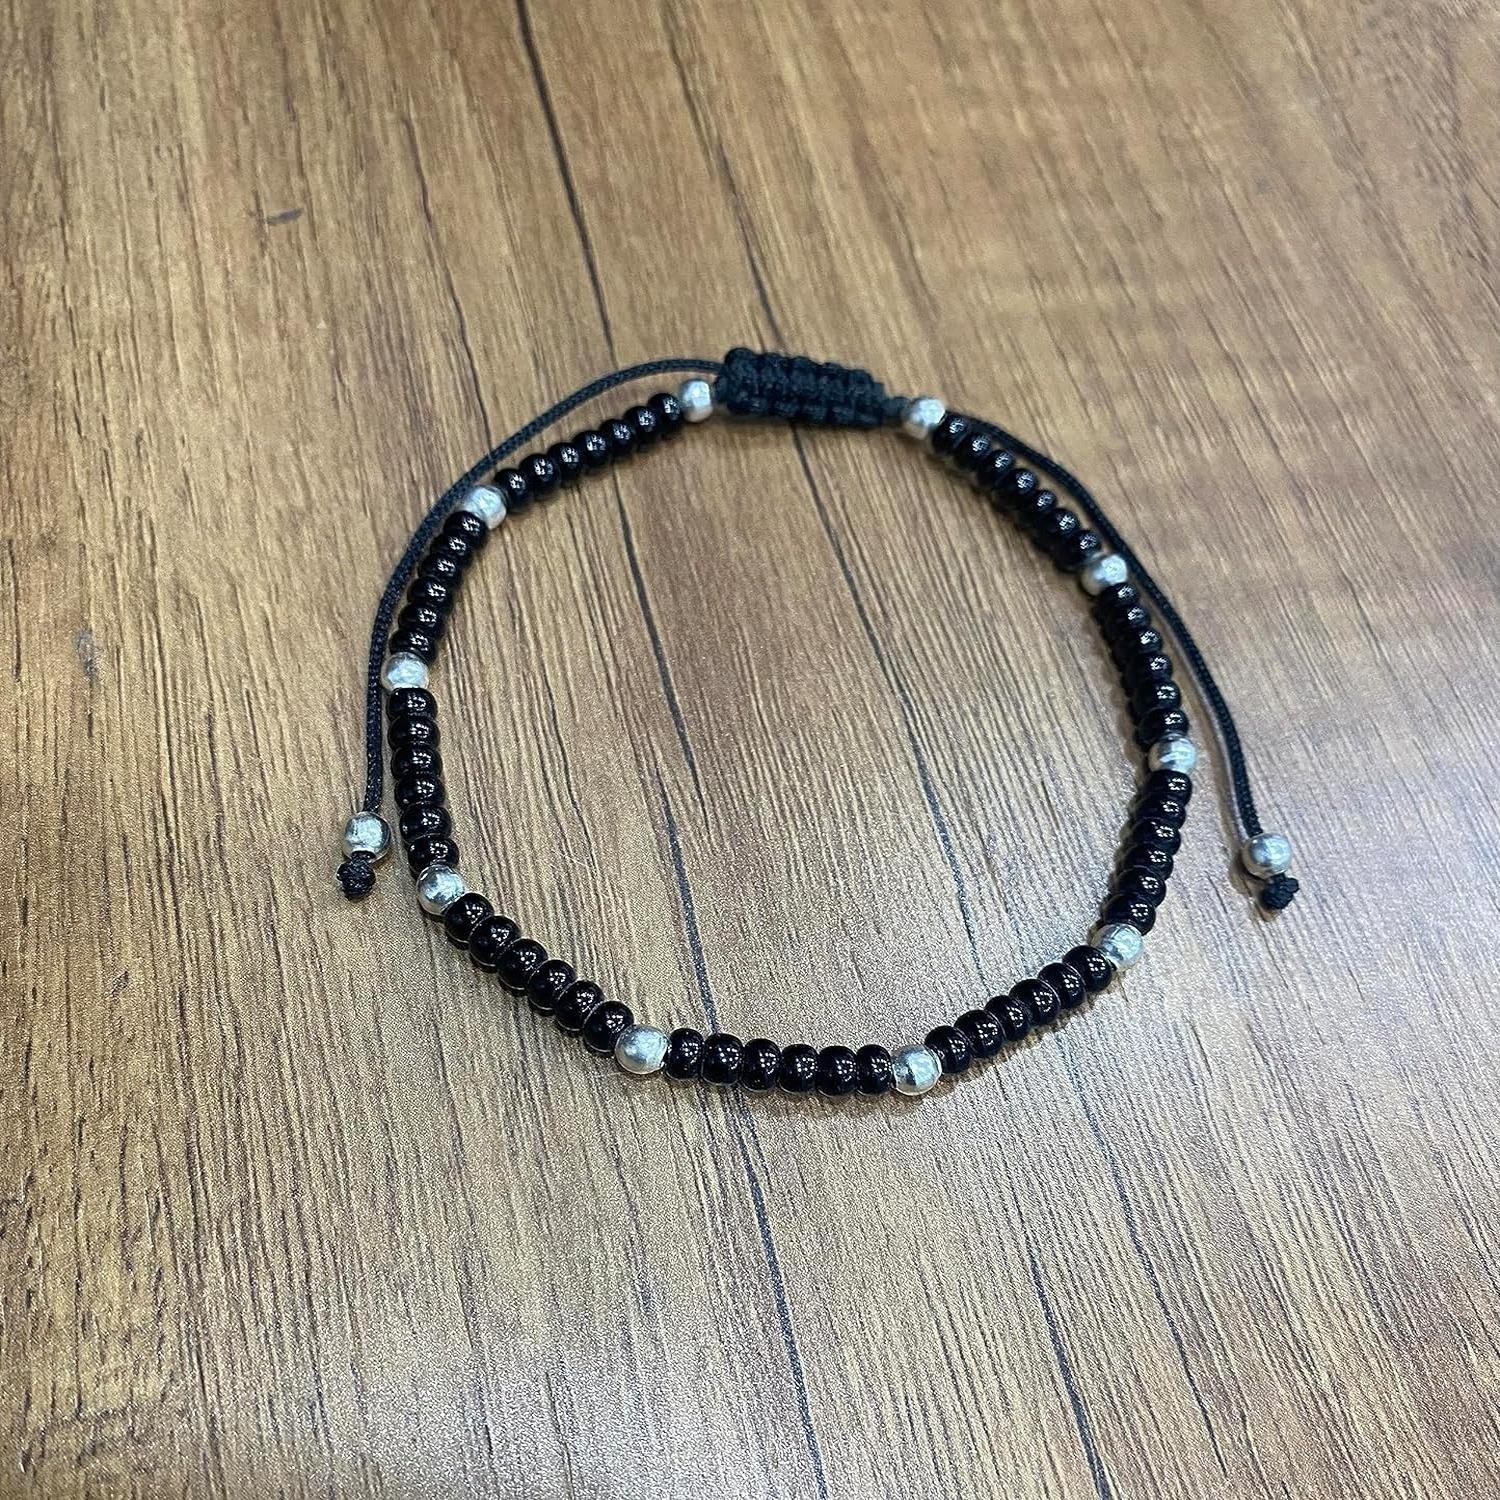
DARSHRAJ Sterling Silver Anklet Elegant and Timeless Jewelry for a Stylish Look
Type: Anklet
Brand: DARSHRAJ
Price: Rs. 650
 Contemporary Design: A silver ball charm adds a modern twist to this classic accessory, making it suitable for various fashion styles.Comfortable Fit: The adjustable black cord ensures a comfortable and customized fit, allowing you to wear it all day with ease.Timeless Elegance: Crafted from 925 sterling silver, this anklet exudes enduring beauty and sophistication.Versatile Occasions: From casual outings to formal events, this anklet is adaptable to various occasions, adding a touch of elegance to your look.Easy to Maintain: With proper care, this anklet will retain its luster and charm, providing you with years of enjoyment.